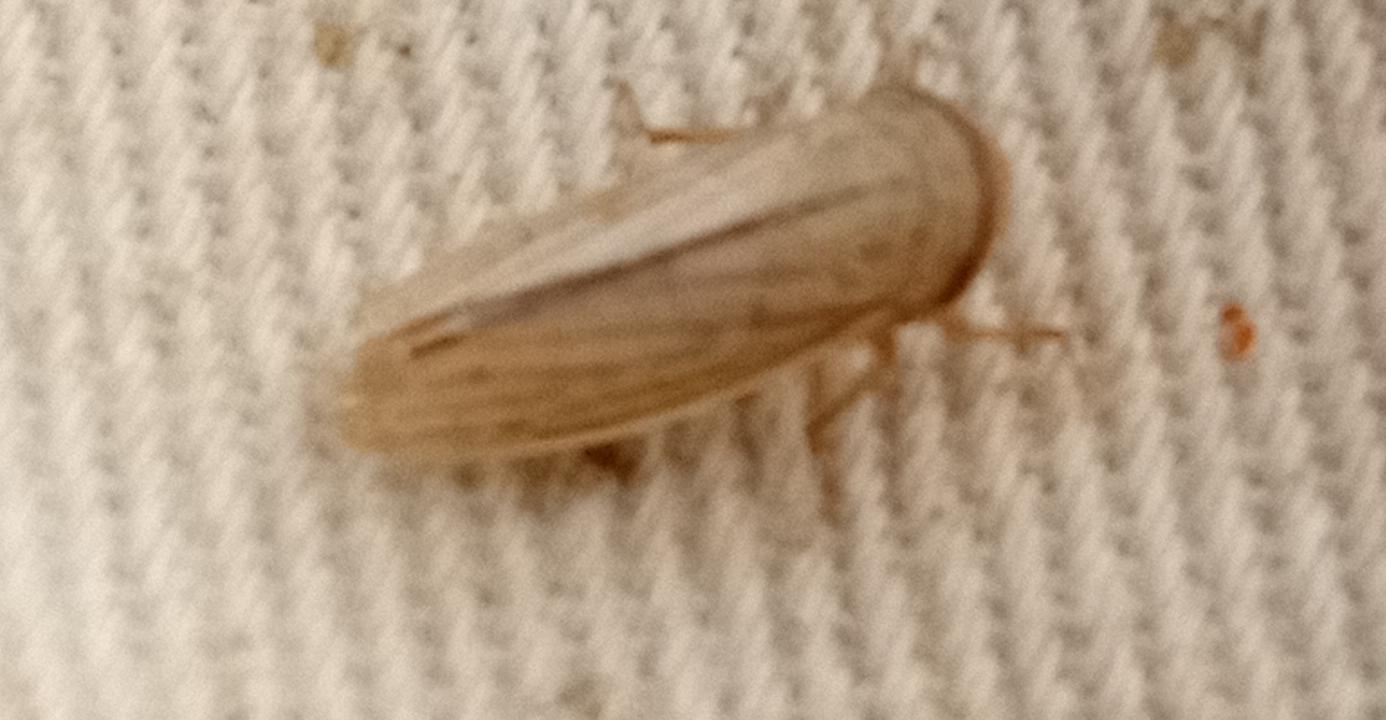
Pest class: occasional_pest